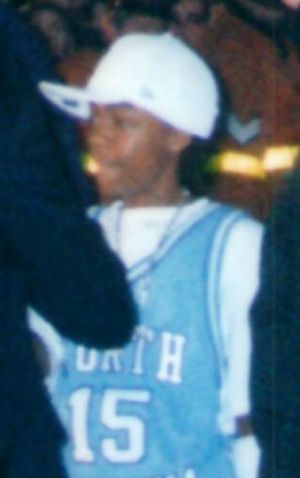
Bow Wow / Filmografi
Bow Wow til MuchMusic Video Awards 2002.
Shad Gregory Moss bedre kendt som Bow Wow eller "Lambo Moss" er en amerikansk rapper, musikproducer og skuespiller. Da han var yngre, kaldte han sig Lil' Bow wow.